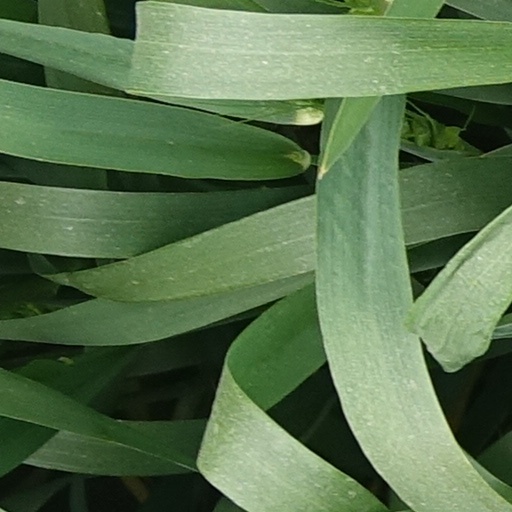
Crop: wheat